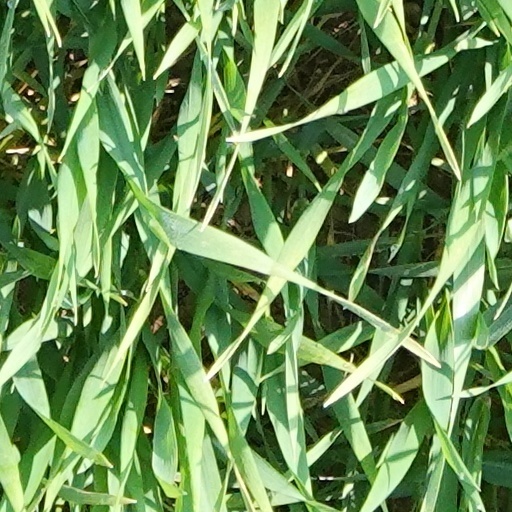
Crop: wheat